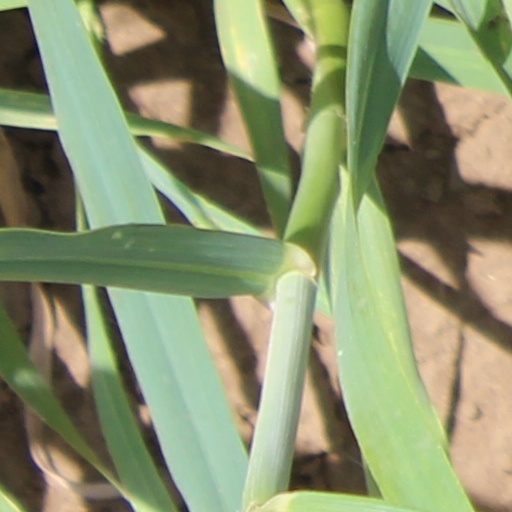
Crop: wheat